Lansdowne station (MBTA)

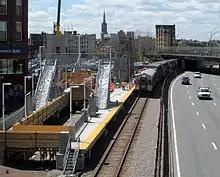
Railway platforms under construction next to an urban highway

In August 2007, the MBTA published a feasibility study exploring the possibility of rebuilding the station as a full-service station. The recommended alternative had a footbridge in the center of the platform, with elevators to the Beacon Street bridge. The study concluded that full service to the rebuilt station would increase ridership by 60%, from 585 daily boardings and alightings to 937. On November 15, 2010, Governor Deval Patrick and other officials broke ground on a major rebuilding of the station, originally expected to be completed in the spring of 2012. The new station has two full-length high-level platforms that provide level, accessible boarding for all passengers; the old platform had only a wooden ramp for accessibility. The two 700-foot-long platforms (a side platform between the tracks plus a side platform on the south side of the tracks) are connected with an overpass, and passengers no longer have to cross the tracks to access certain outbound trains.